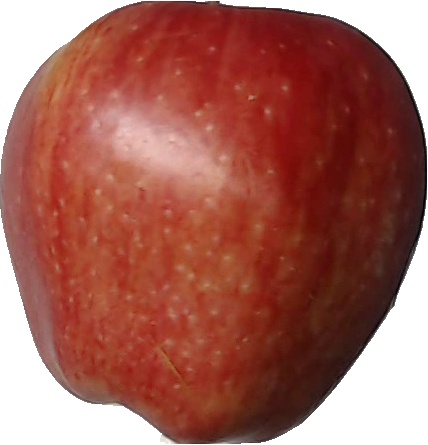
Label: apple_red_1